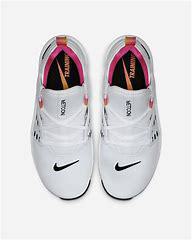
Brand: Nike
Model: Free X Metcon 2